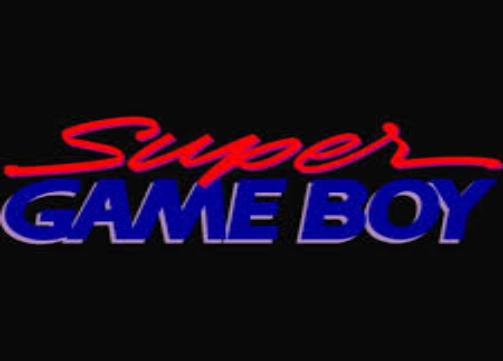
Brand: game boy
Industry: Electronic